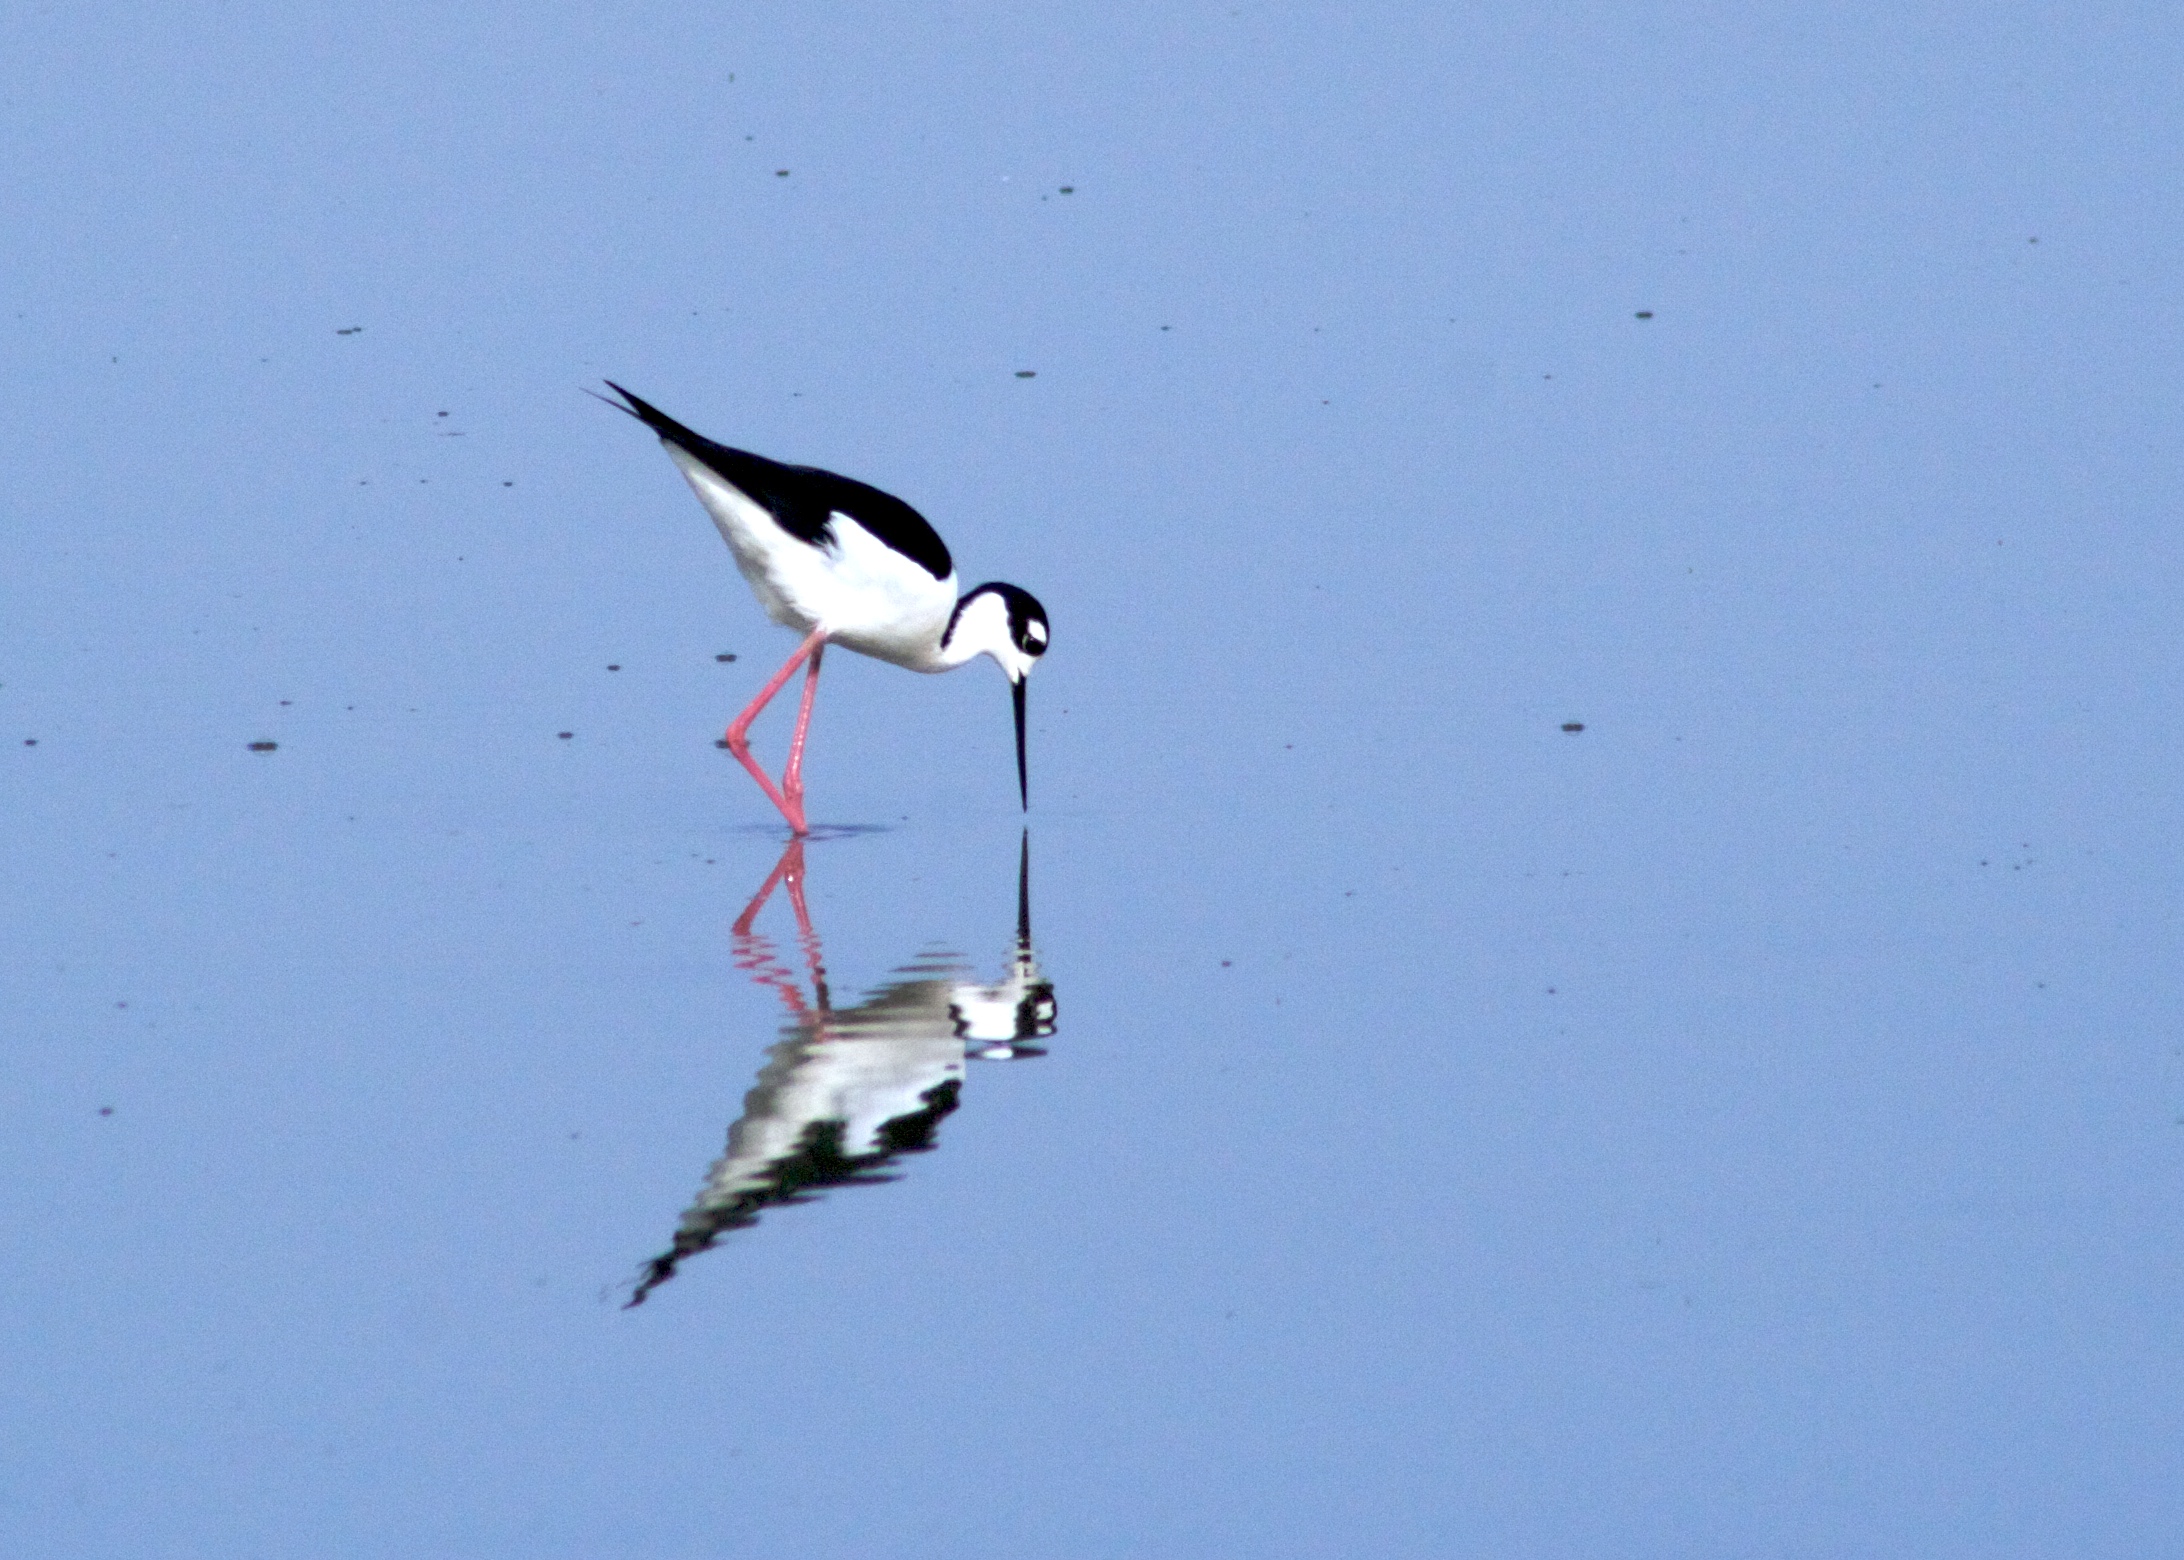
water, bird, wing, seabird, flight, vertebrate, yolowetlands, blackneckedstilt, stilt, shorebird, charadriiformes